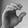
ASL letter: C